Norman Engineering Co

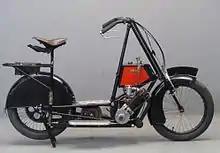
Kenilworth Scooter with Norman engine 1920

This was the first commercial engine, made by Norman, and designed for the Kenilworth scooter which was produced at first by Booth Brothers of Coventry, and later by Kenilworth Utility Motors of Coventry. The engine, produced from 1919 to 1924, was a small 4-stroke air cooled unit of 143cc with overhead valves and rockers operated by external push rods. No governor was fitted as engine speed was controlled by a throttle lever. A Vici & Co of London carburettor was fitted, and the magneto ignition was by Runbaken of Manchester.